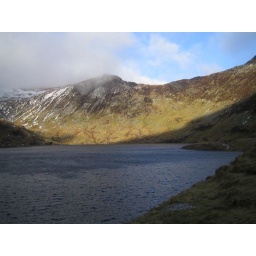
lake in mountain